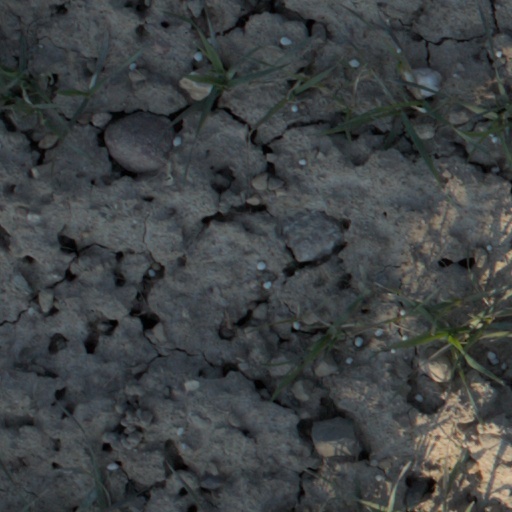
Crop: wheat